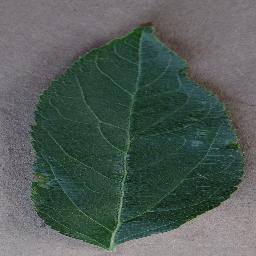
Label: Apple___healthy